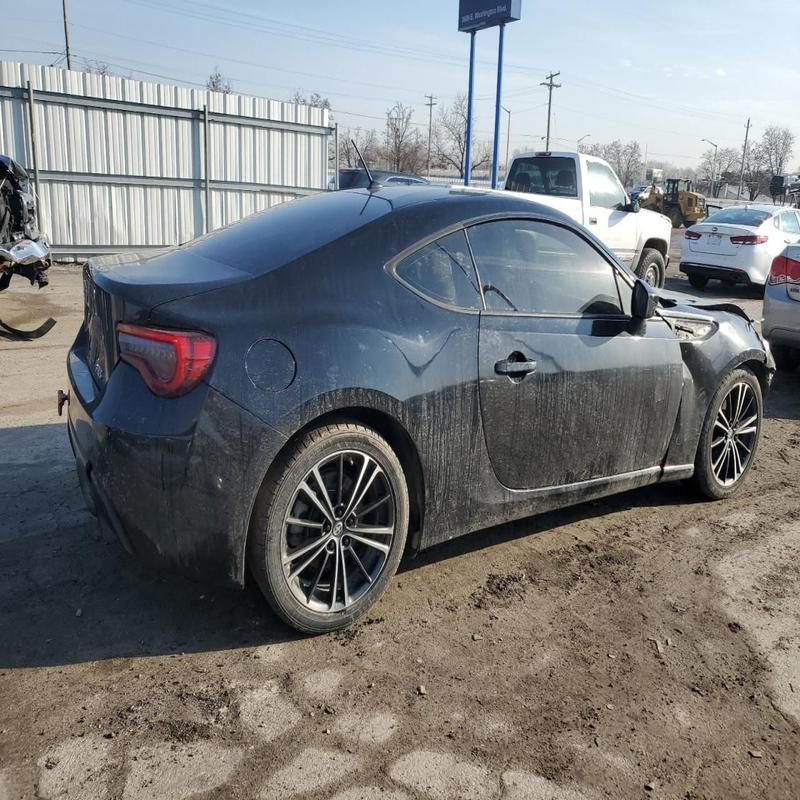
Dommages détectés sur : aile avant droite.
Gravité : mineur